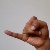
The image shows a hand gesture representing the letter 'J' in Indian Sign Language.